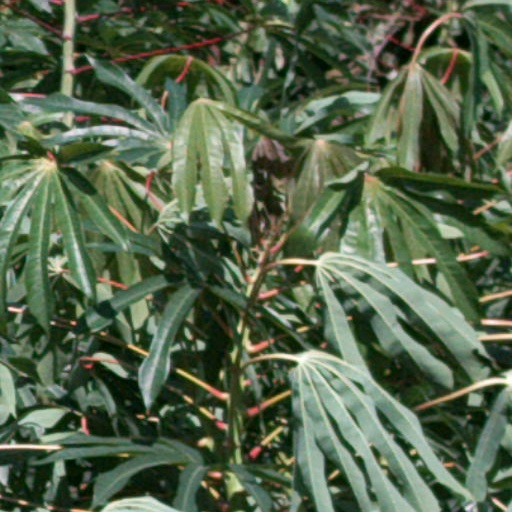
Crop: cassava